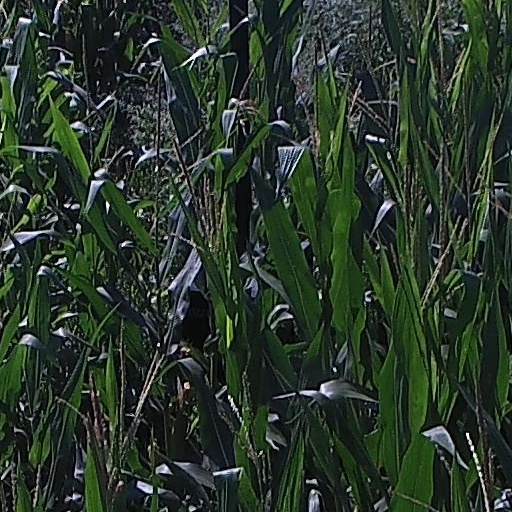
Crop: maize; corn